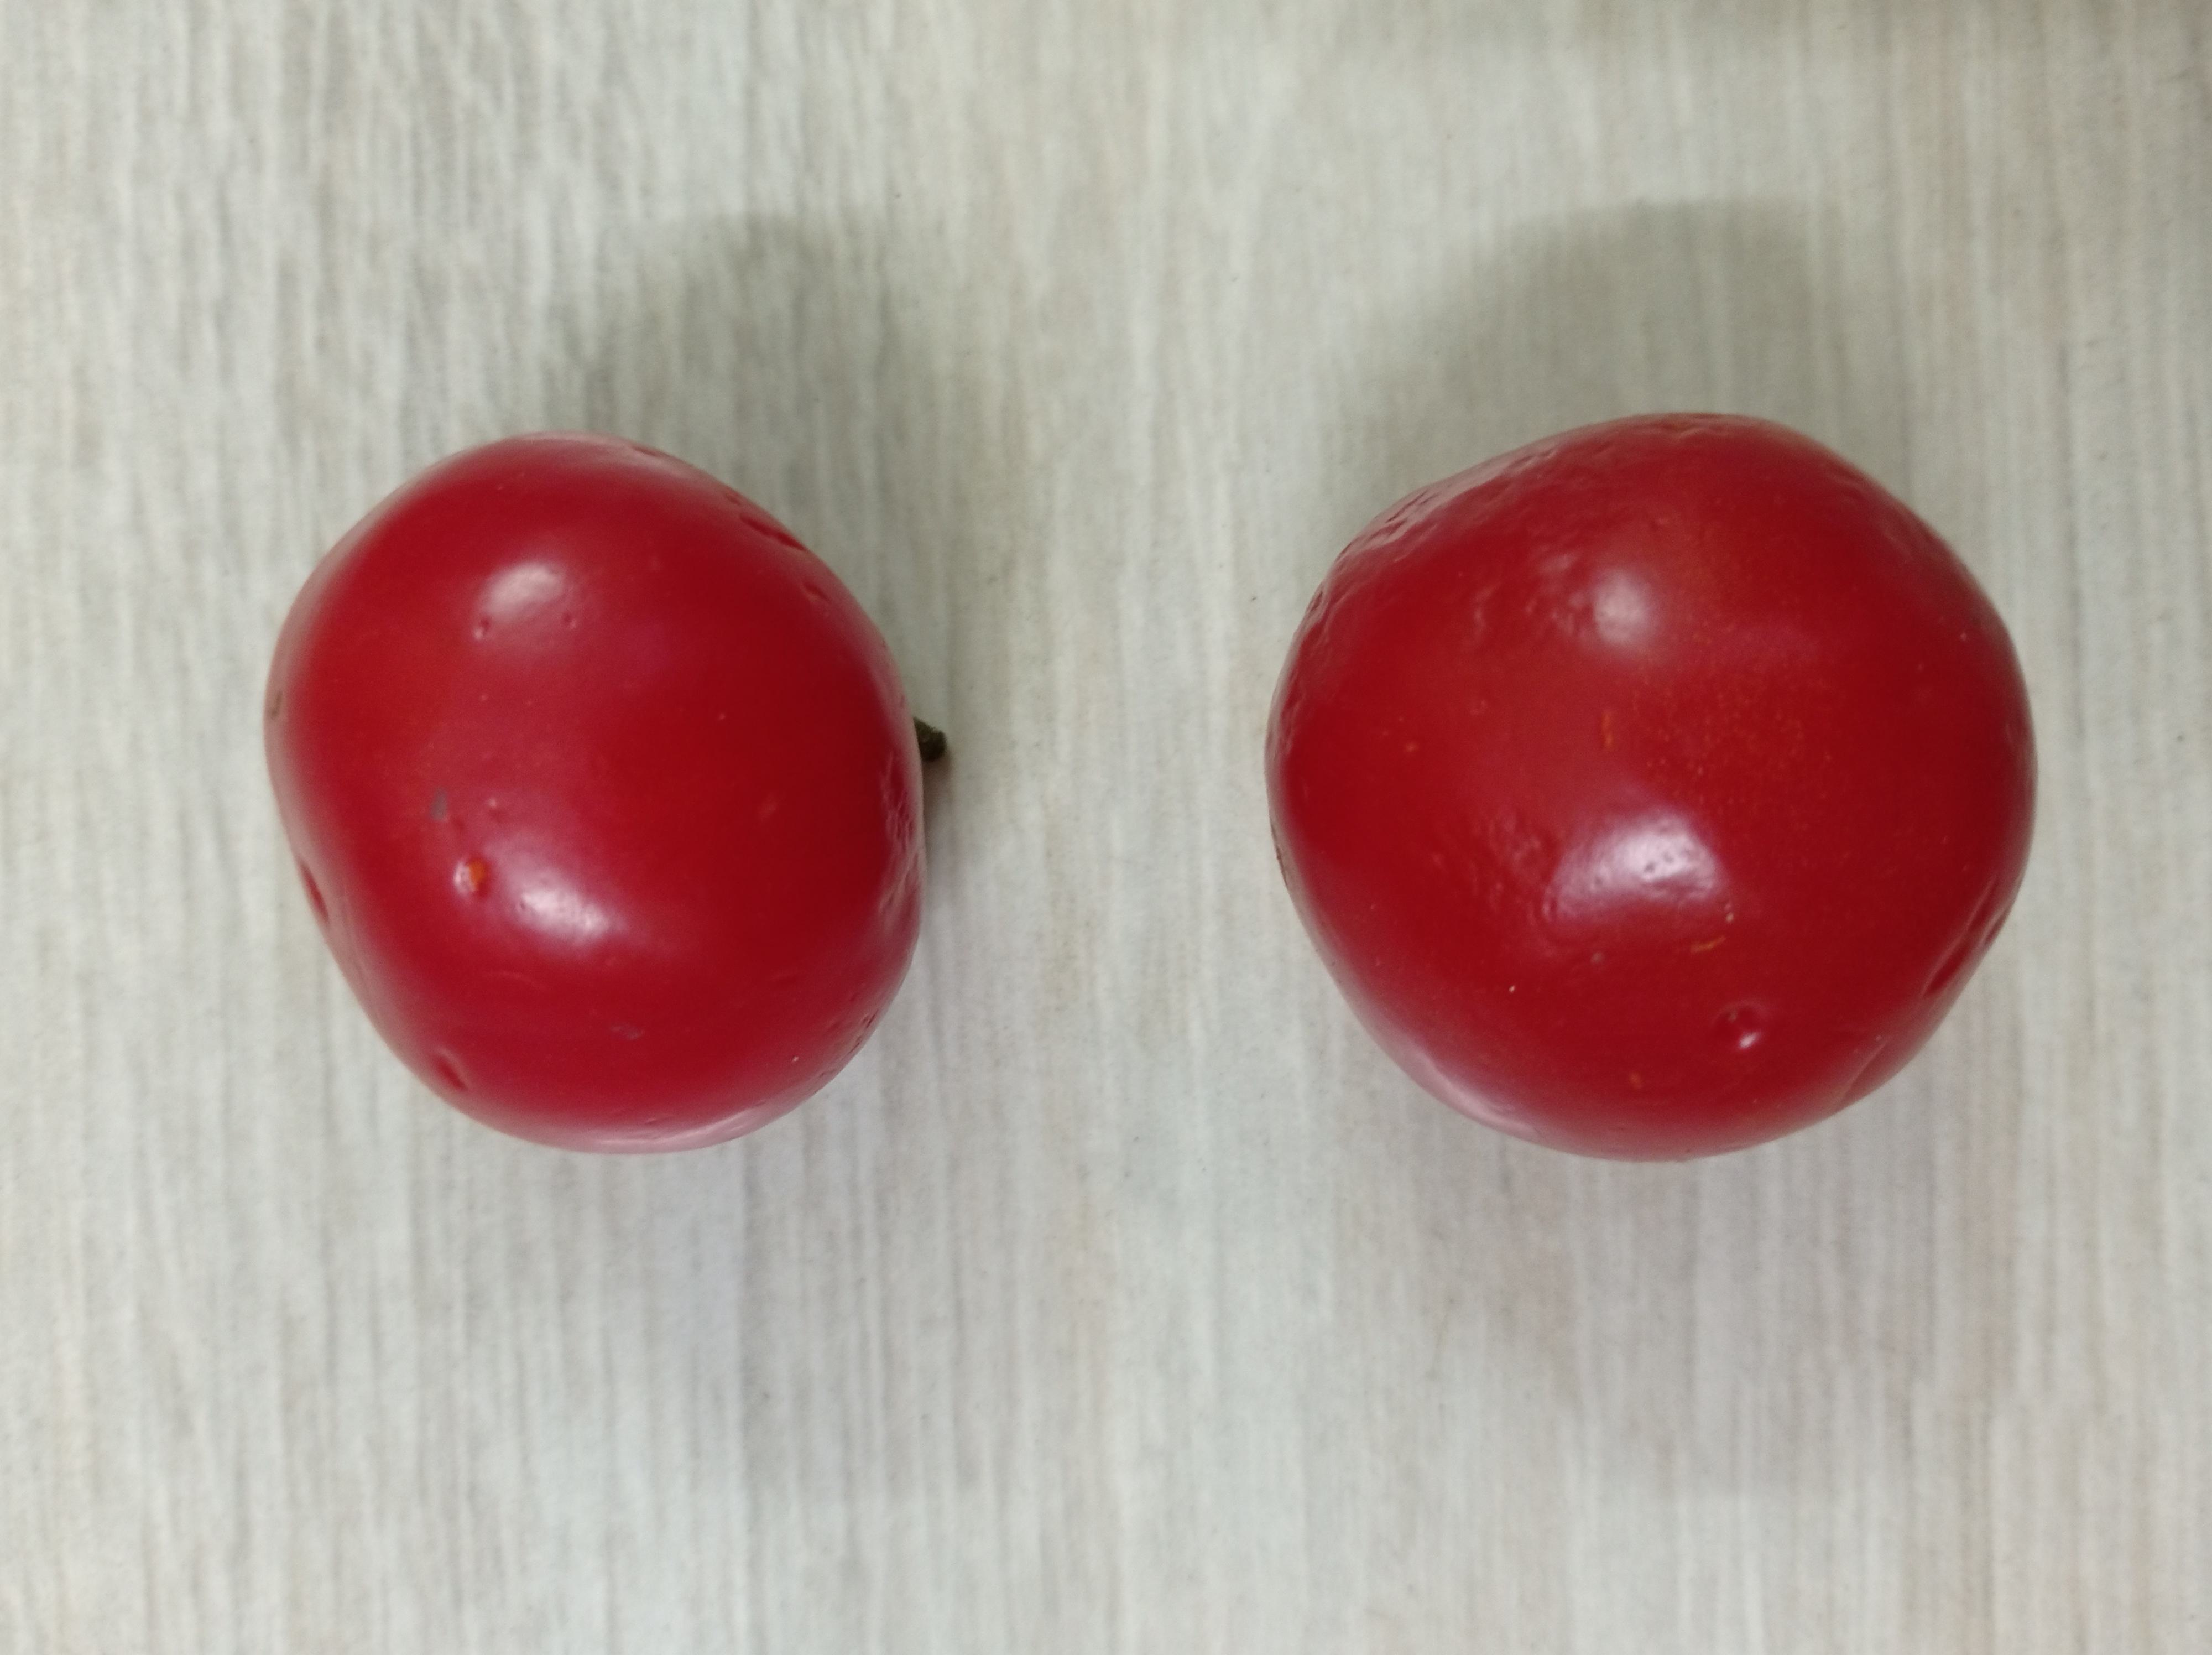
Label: Fresh